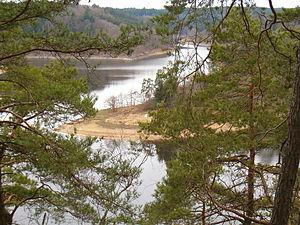
La Lomnice est une rivière de Tchéquie de 59 km de long. Elle est un affluent de l'Otava et donc un sous-affluent de l'Elbe, par la Vltava.